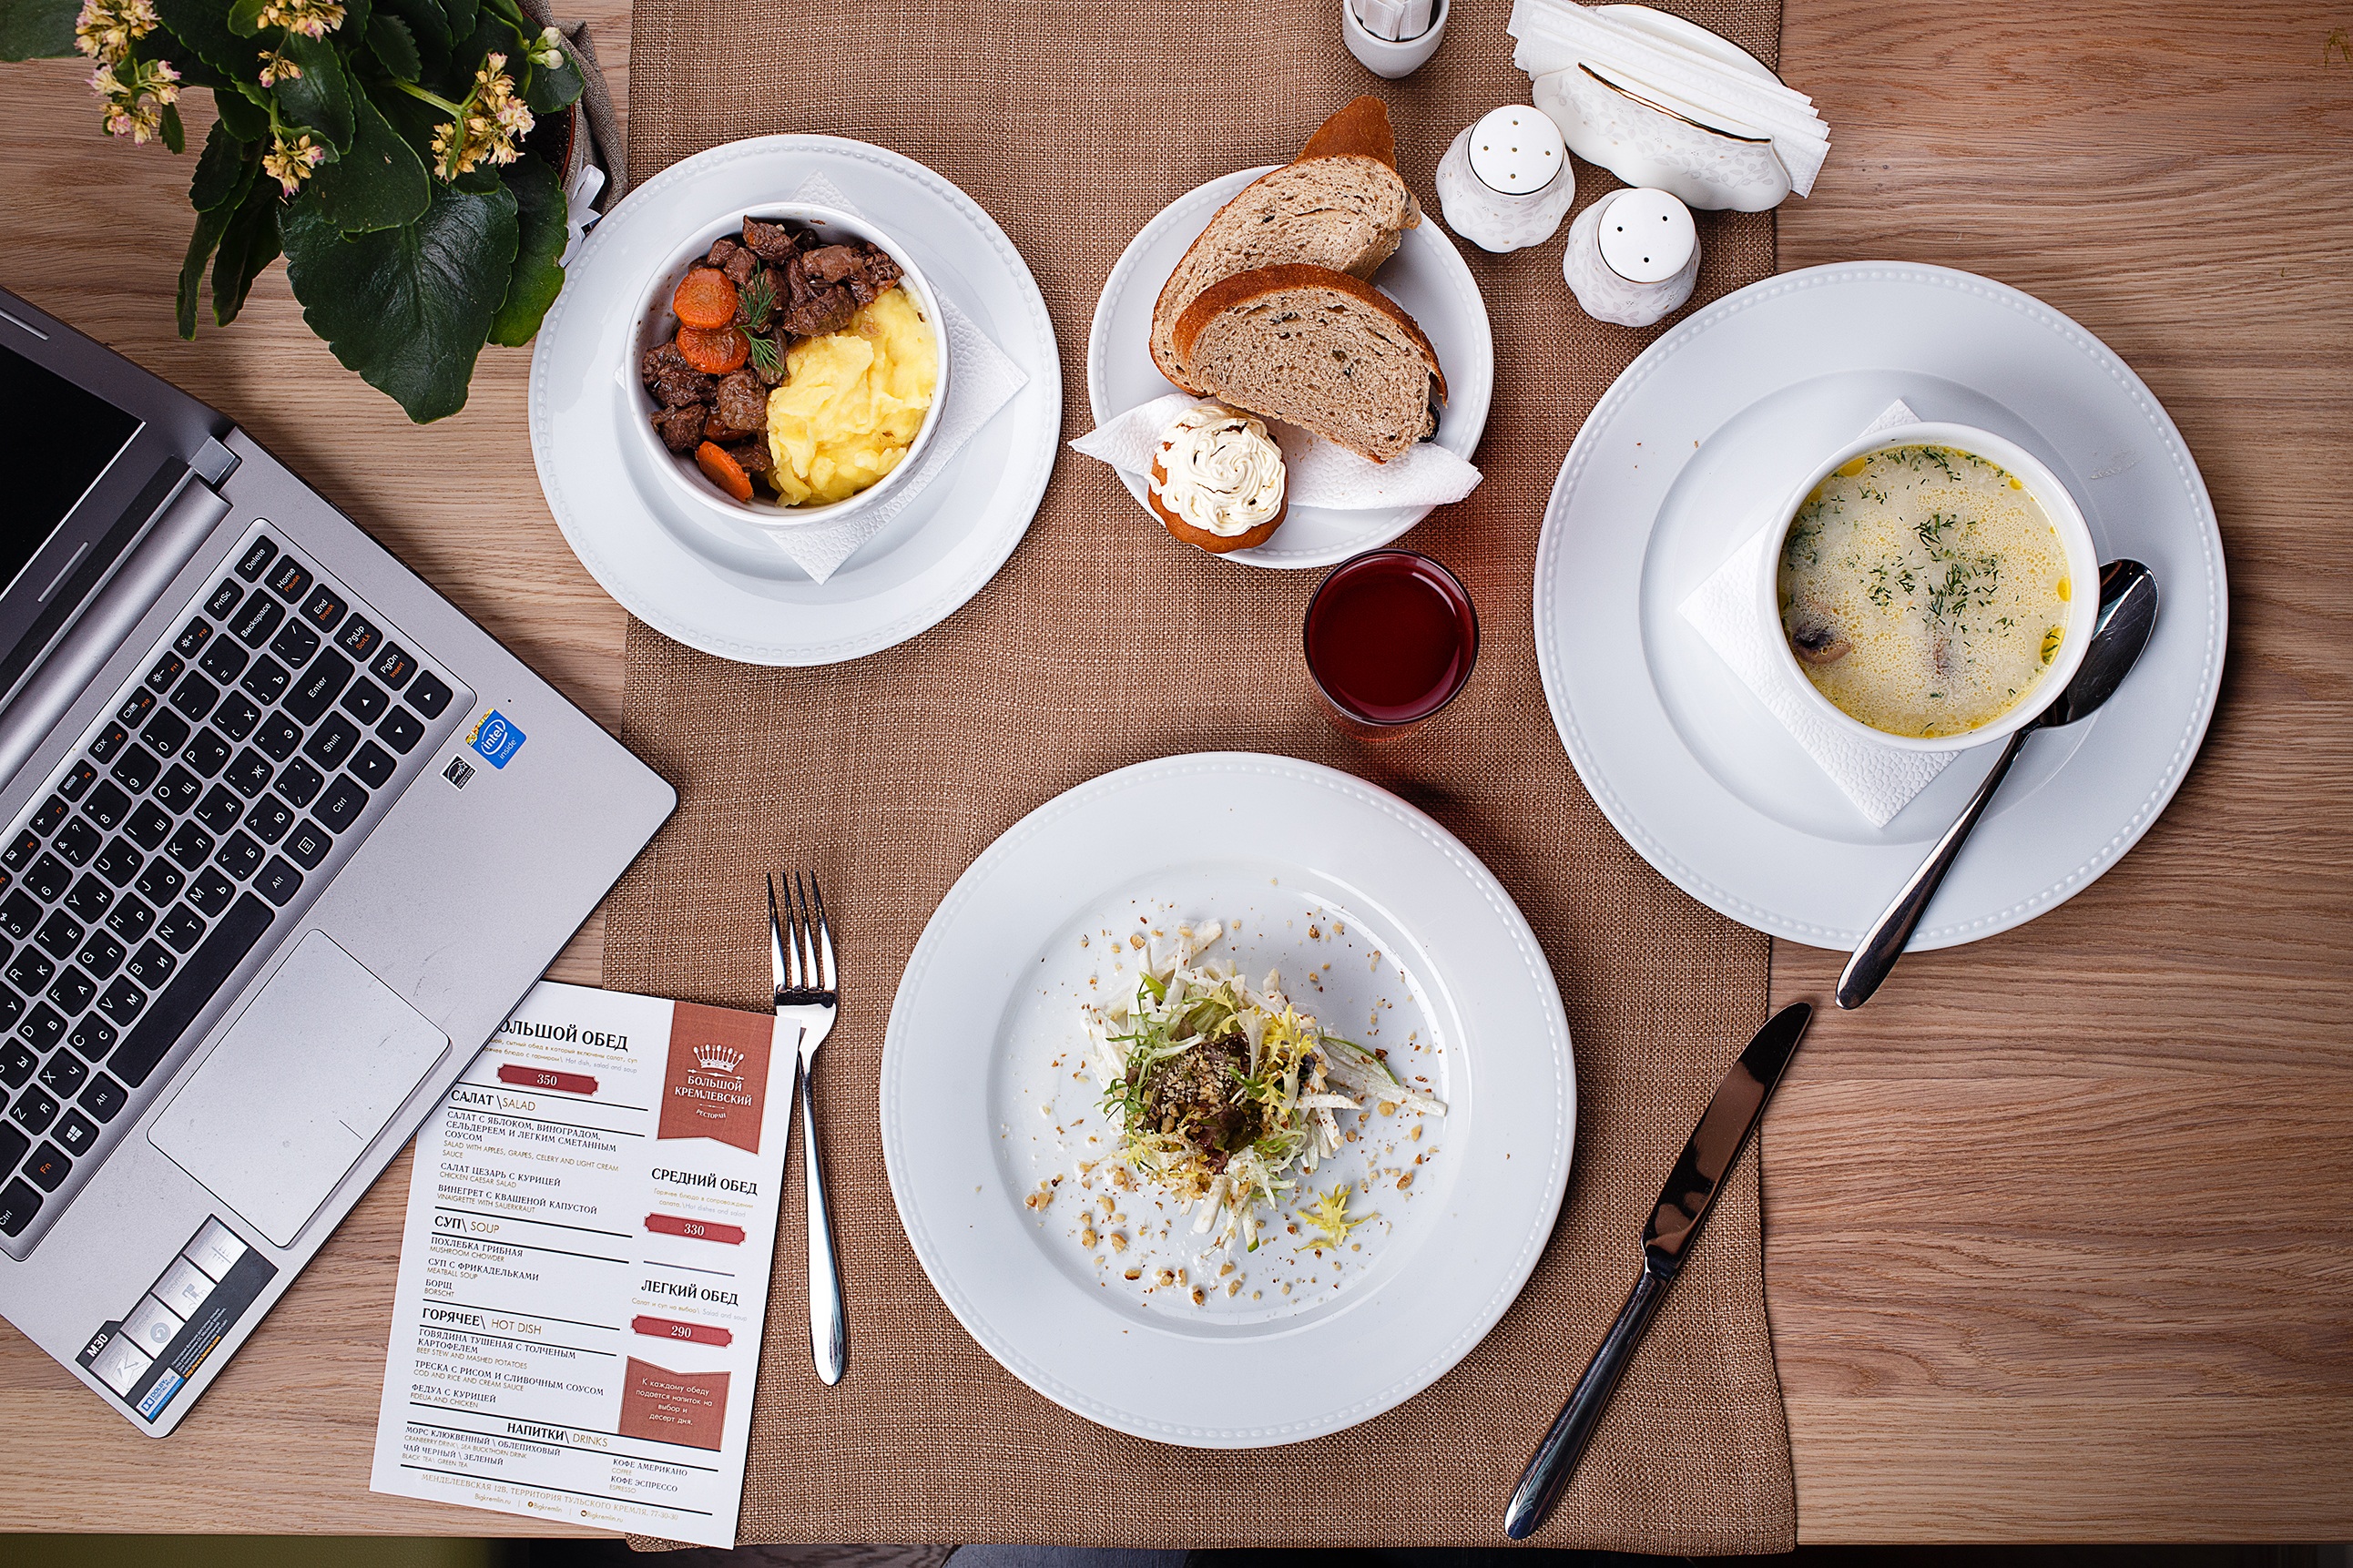
laptop, computer, table, bowl, dish, meal, food, produce, breakfast, lunch, bread, soup, spoon, brunch, plates, sense, billiard table